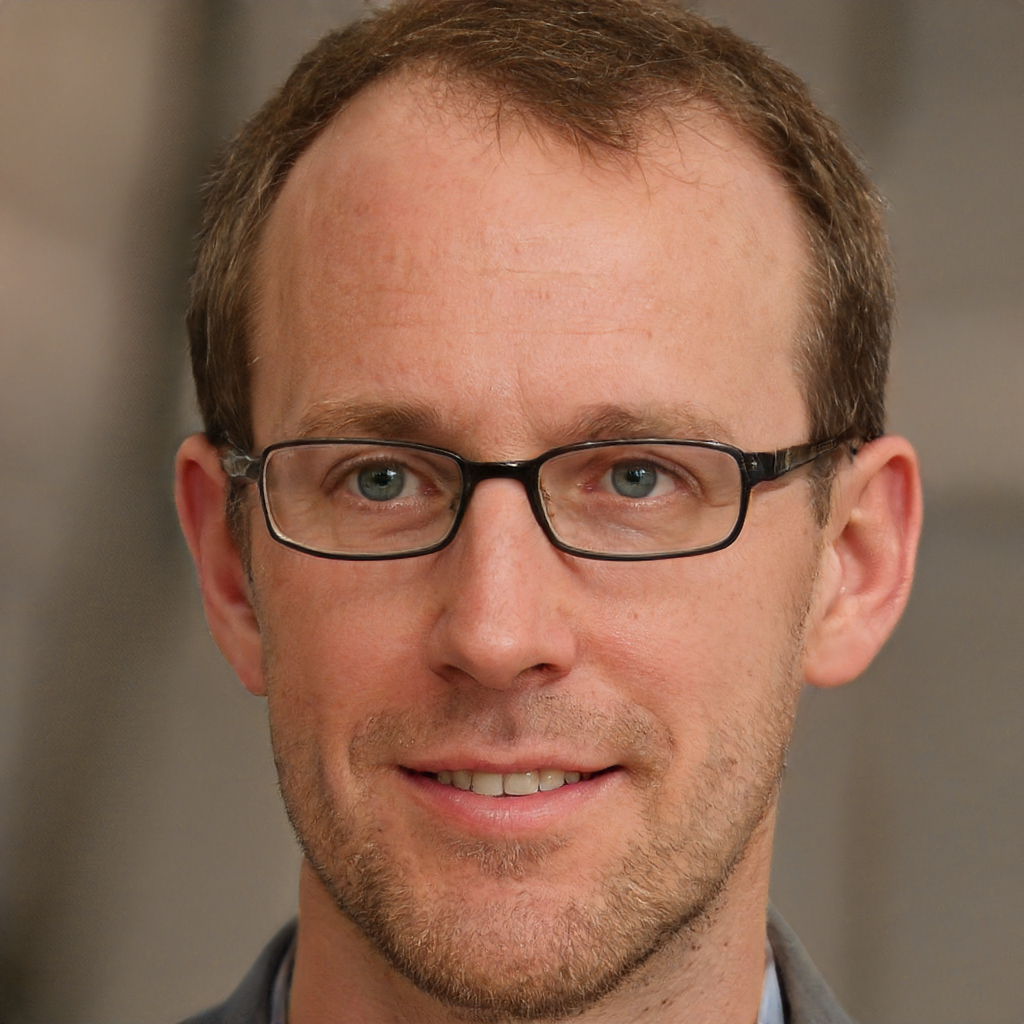
Gender: Male